Gastonia (dinosaur)

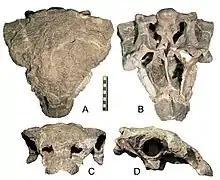
"Gastonia burgei" holotype skull (CEUM 1307) in (A) top (dorsal), (B) bottom (ventral), (C) front (anterior), and (D) right side (lateral) views. Scale bar = 10 cm

"Gastonia" was a medium-sized ankylosaur. In 1998, Kirkland estimated its length at . In 2010, Gregory S. Paul indicated a body length of and a weight of . The skeleton mount is 459 centimetres long with a hip height of 112 centimetres.